Tea production in Sri Lanka

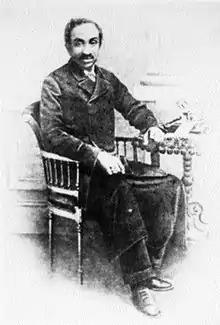
Whilst the pioneers of the industry were largely European, there were notable exceptions like Charles Henry de Soysa.

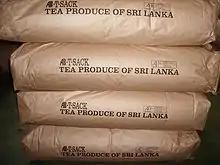
Sacks of tea ready to be shipped

Registered tea production in hectares and total square miles by elevation category in Sri Lanka, 1959–2000: